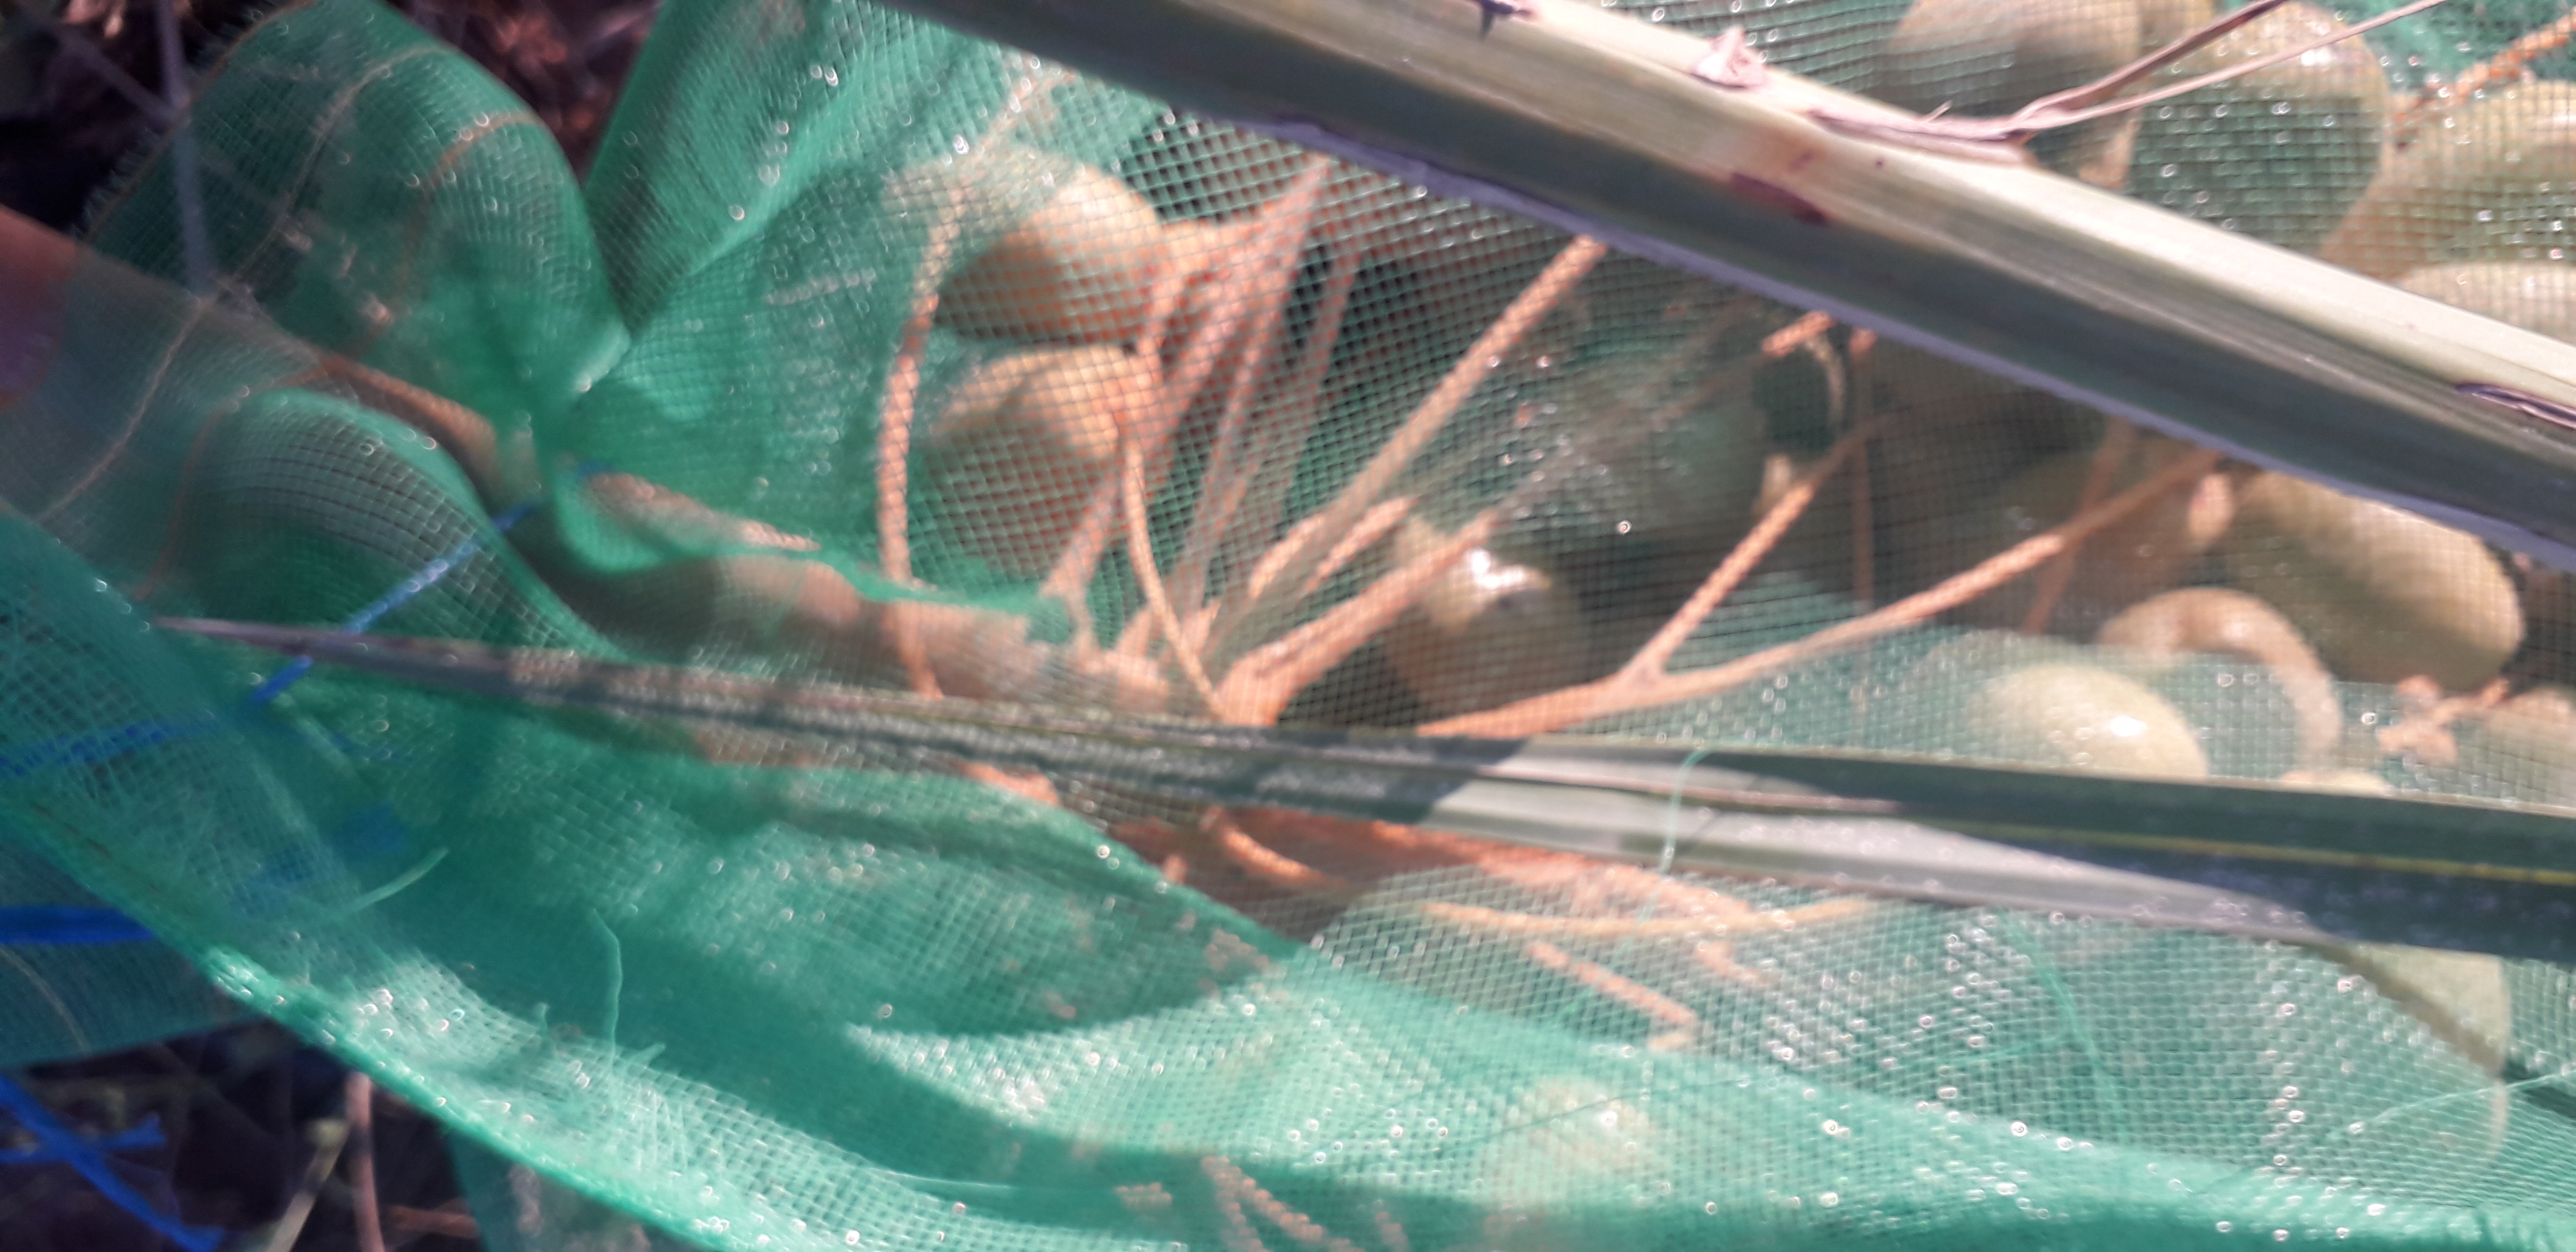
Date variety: Boufagous